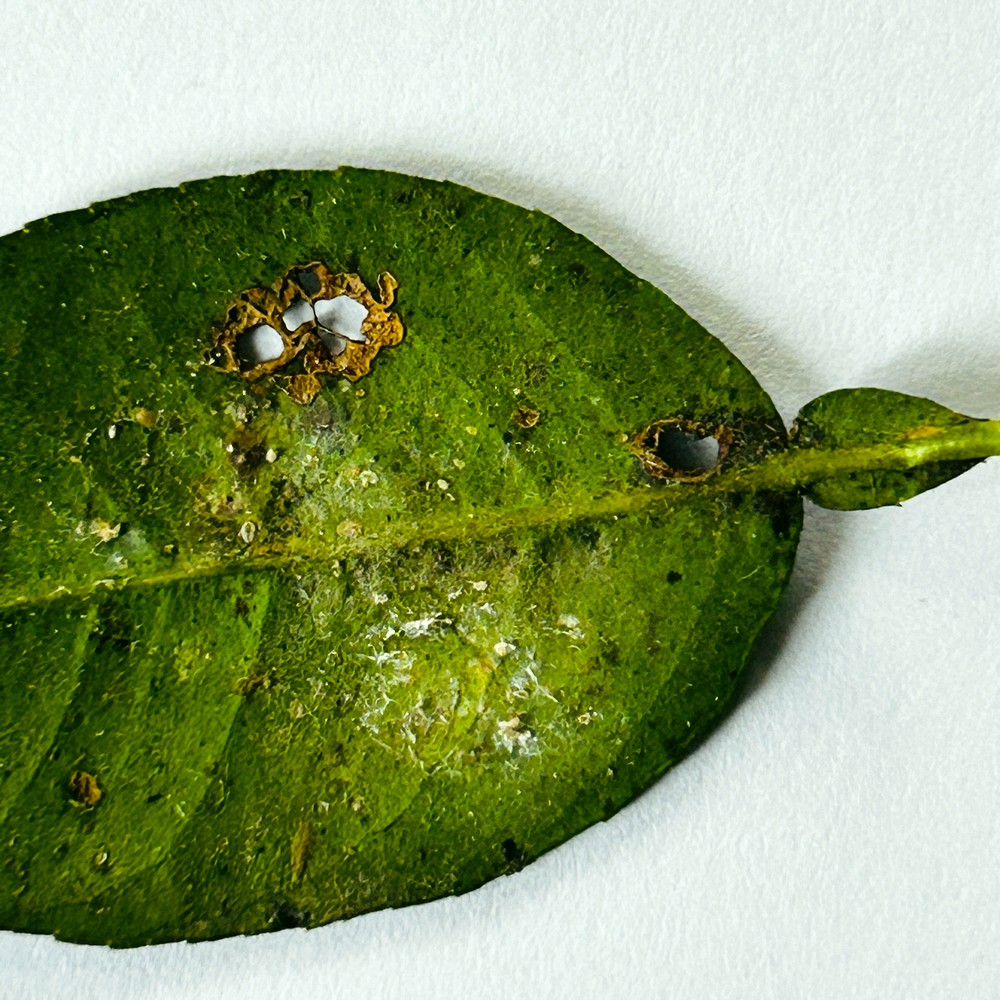
Label: Bacterial Blight